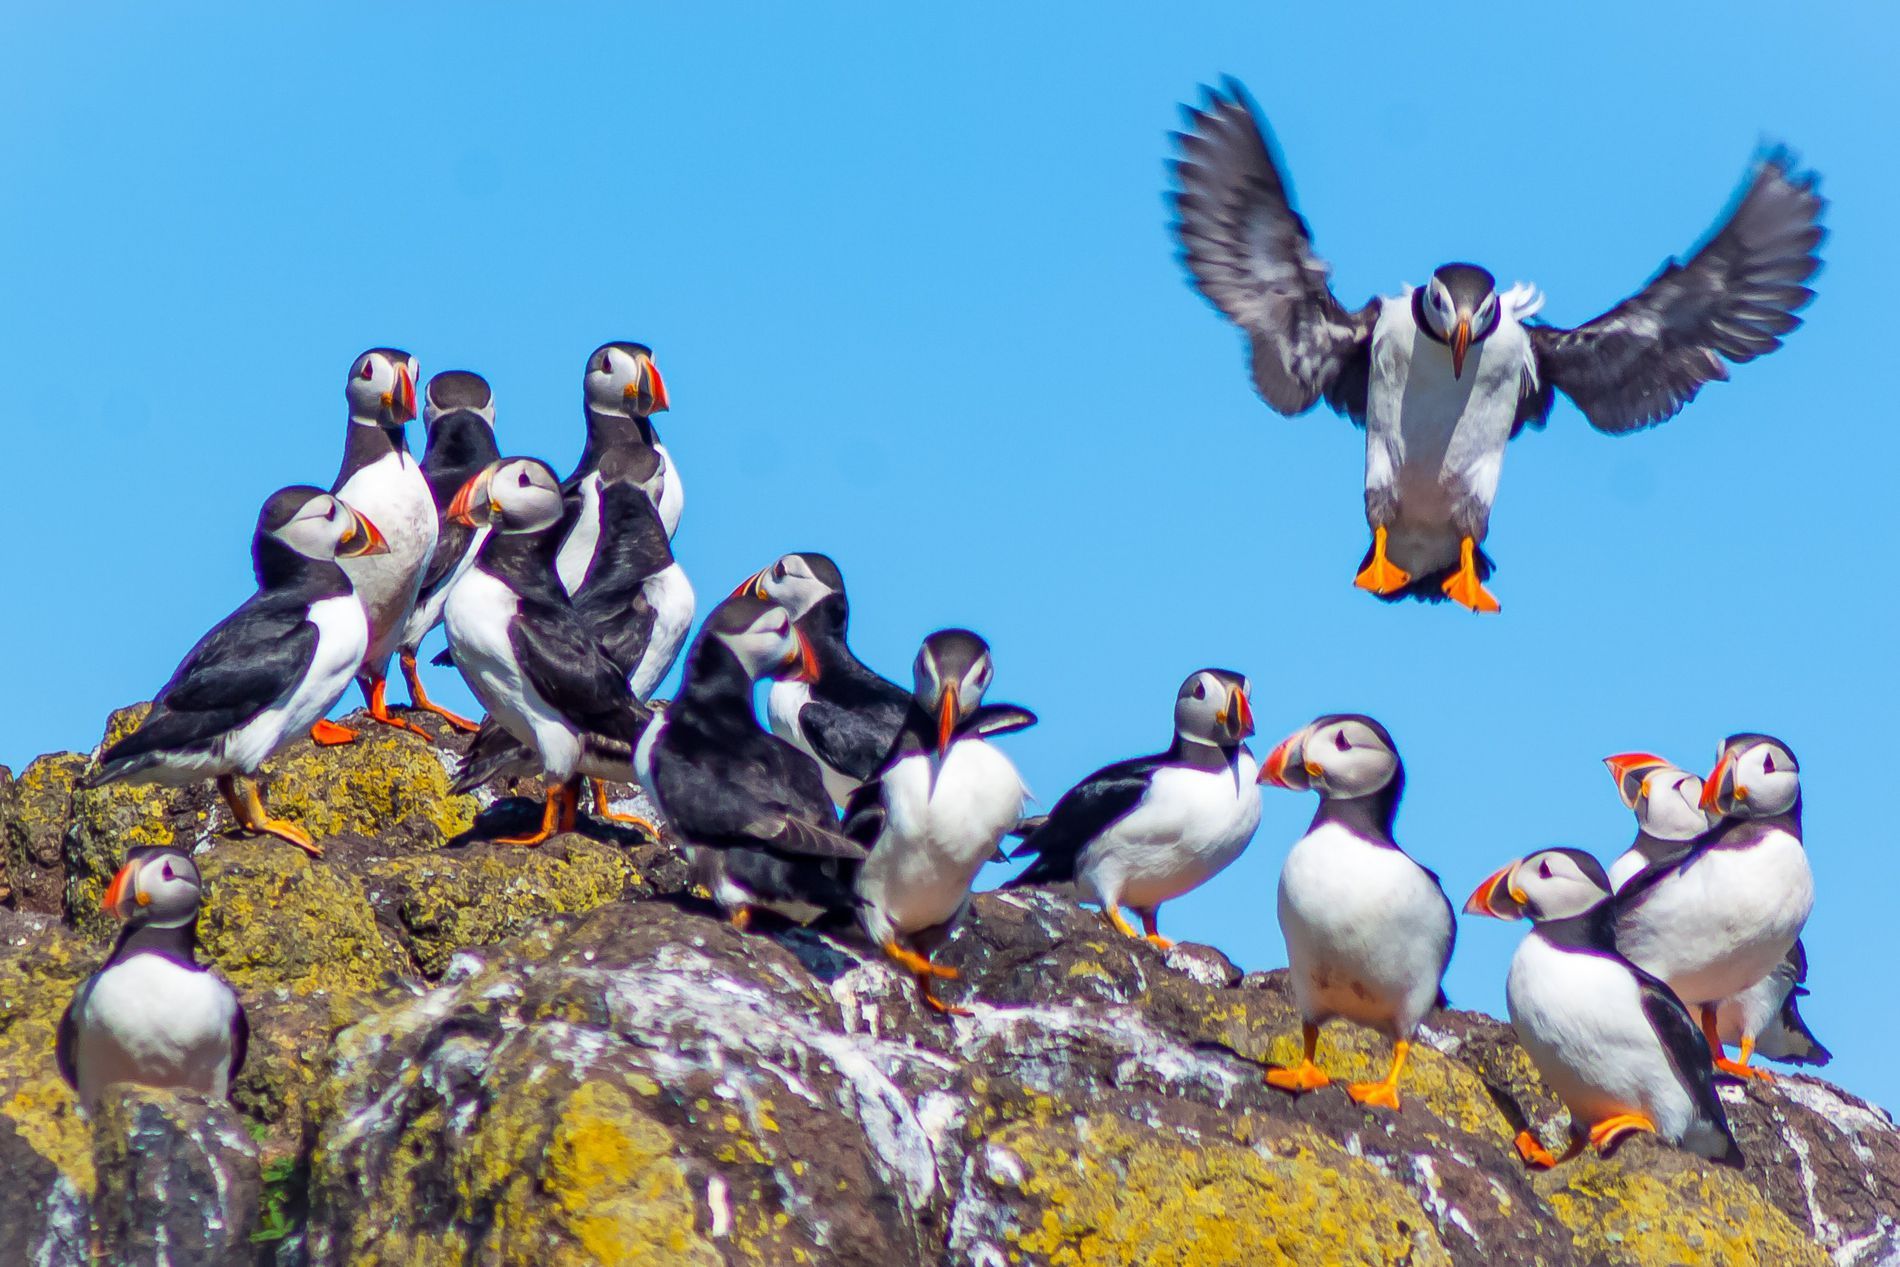
Puffin flocks
A group of puffins with colorful beaks stands on rocks next to another bird flying with spread wings under a clear blue sky.
A mid-range shot taken from a low angle shows a group of black and white puffins with orange beaks perched on jagged, rocky outcroppings, with one bird having outstretched white and black wings flying over against a brilliant blue sky. The vibrant color palette features blue, white, black, orange, and pale brown for the rocks, enhancing the documentary, observing the birds' behavior in natural daylight.
Labels: Animal, Bird, Puffin, Beak, puffins, rocks, sky
Camera: Canon Canon EOS 500D
Lens: EF75-300mm f/4-5.6
Aperture: F8
Exposure: 1/500 sec
ISO: 100
Focal length: 300